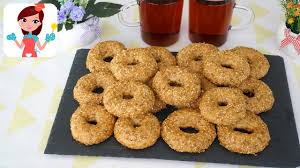
Yemek: simit